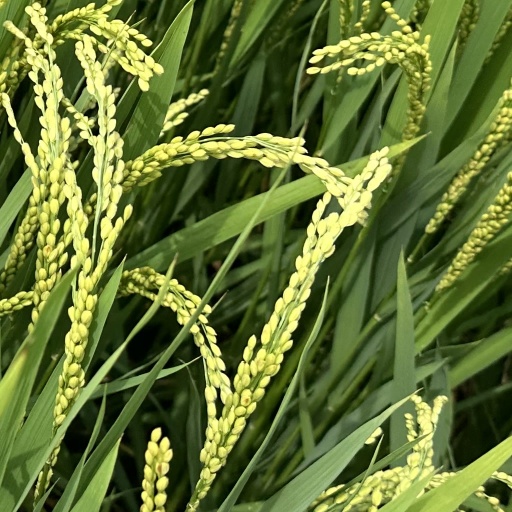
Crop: rice